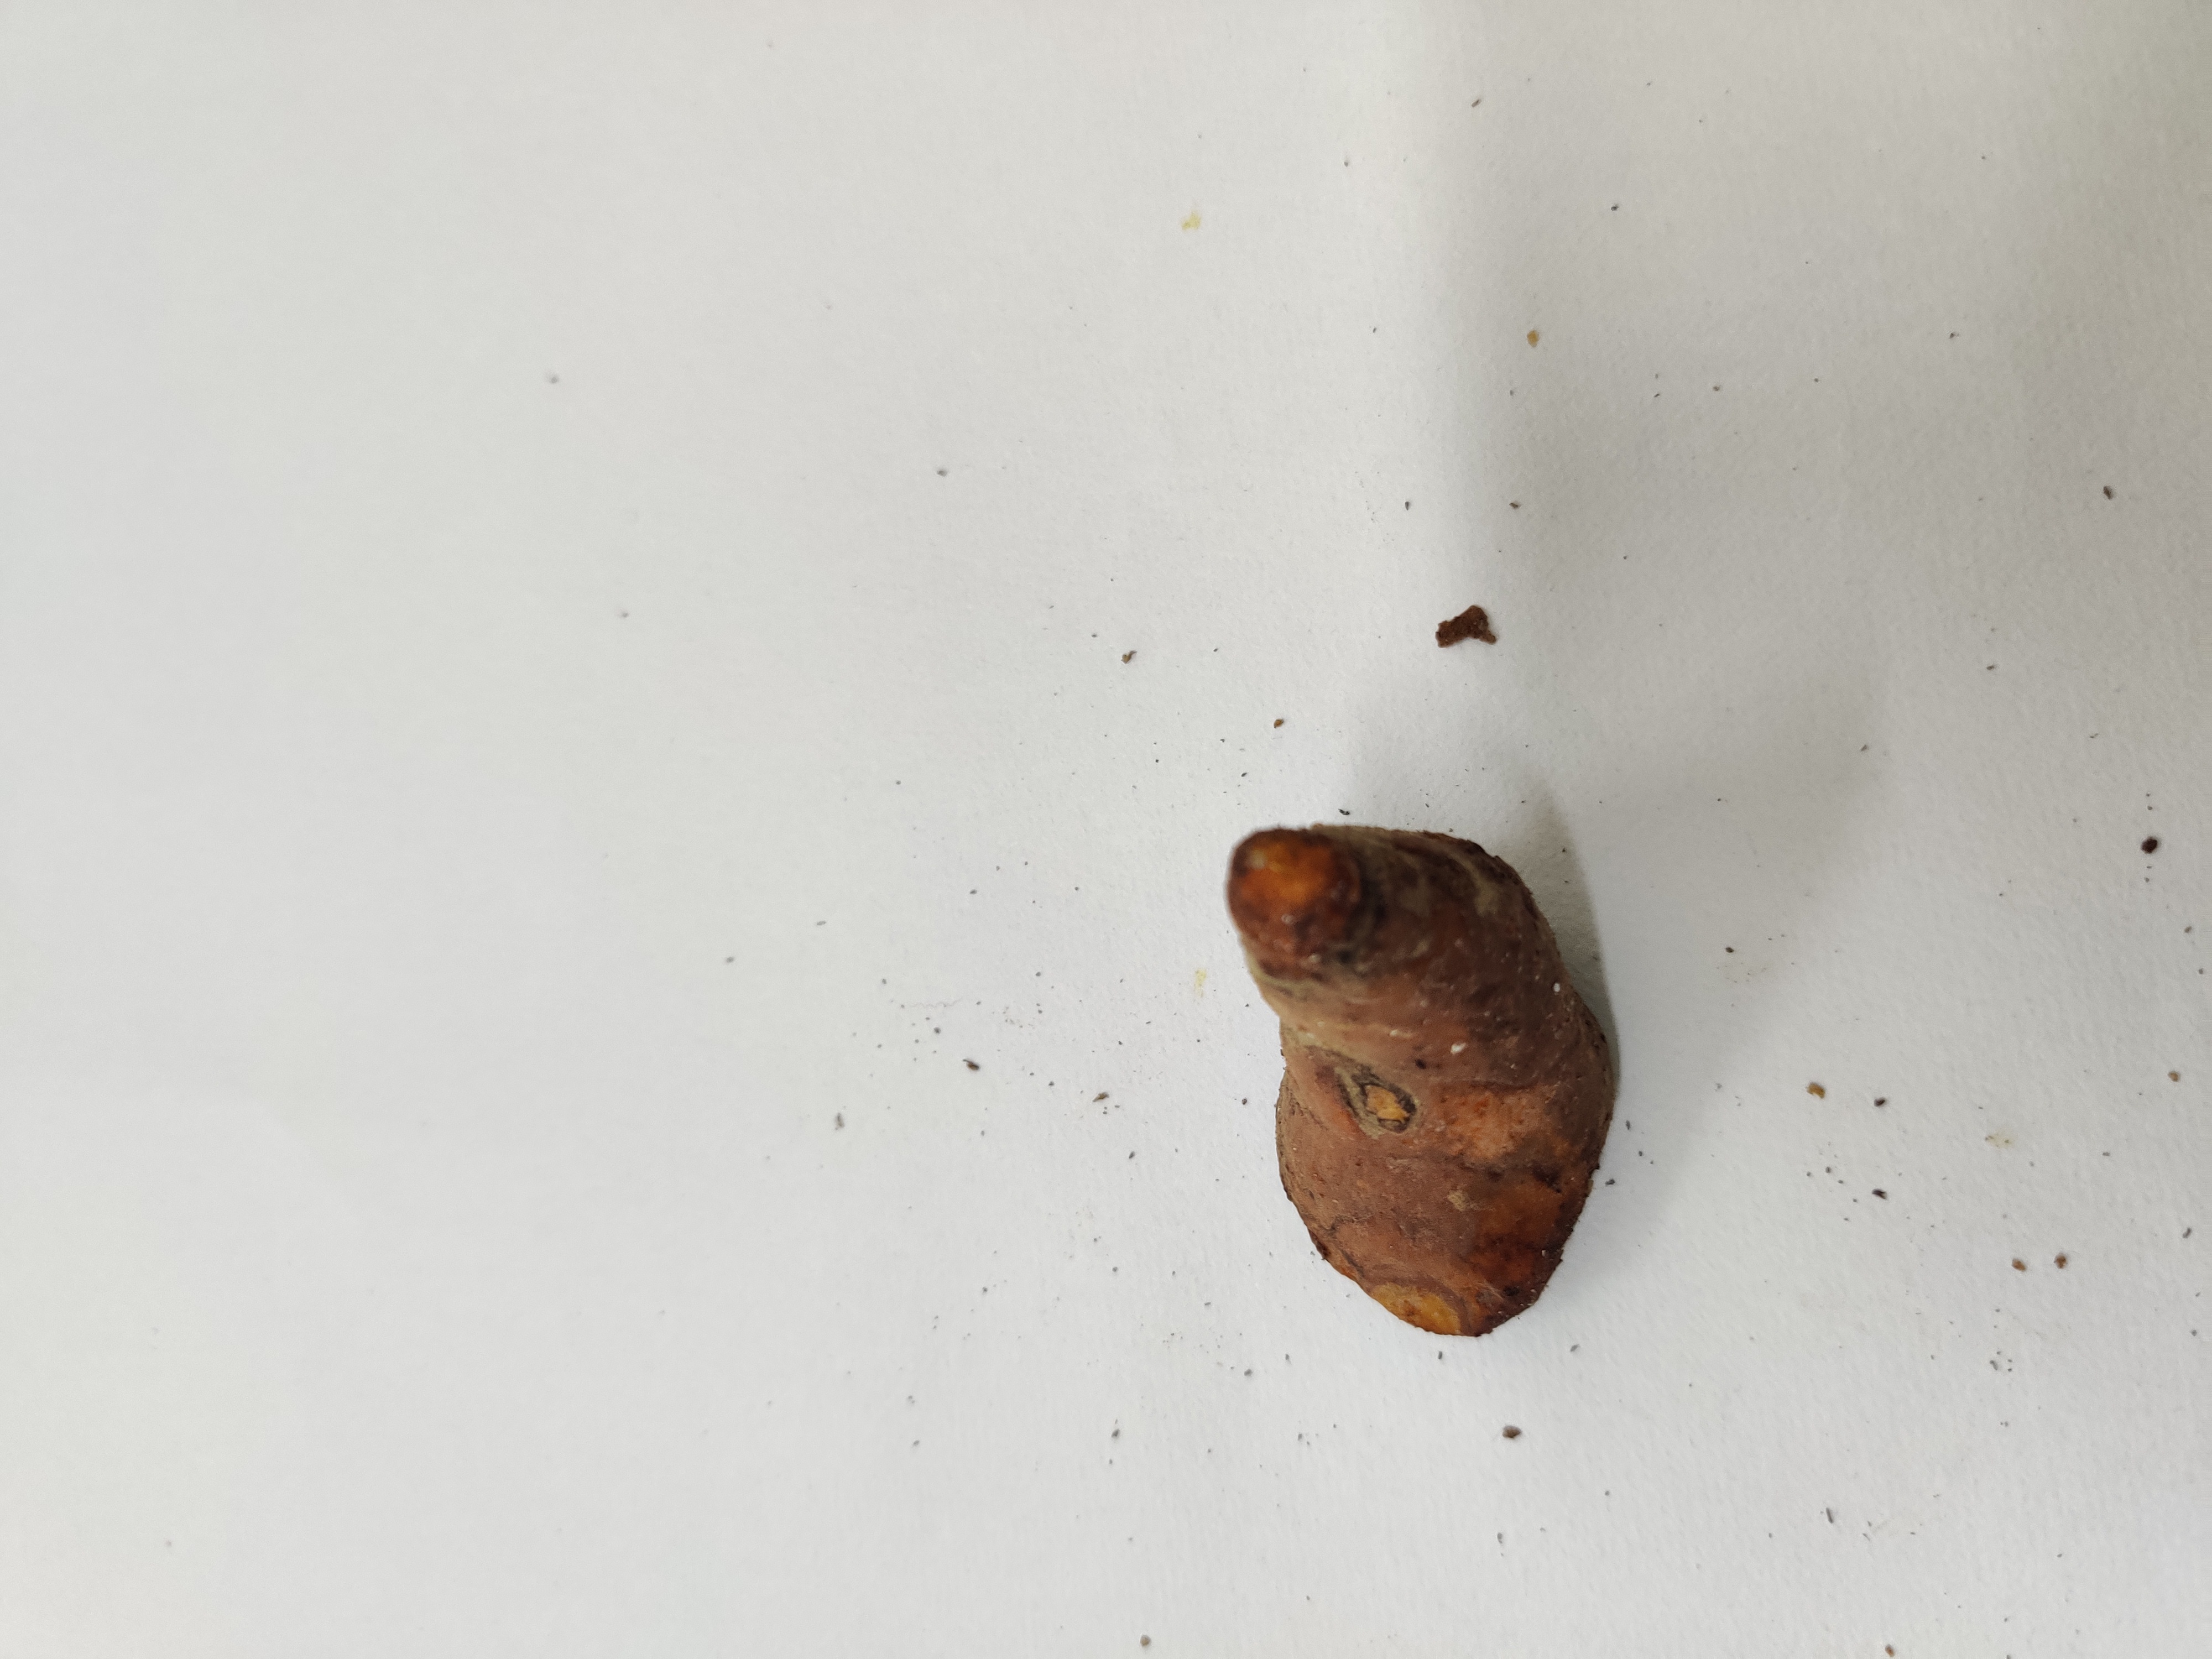
Crop: Turmeric
Condition: Fresh